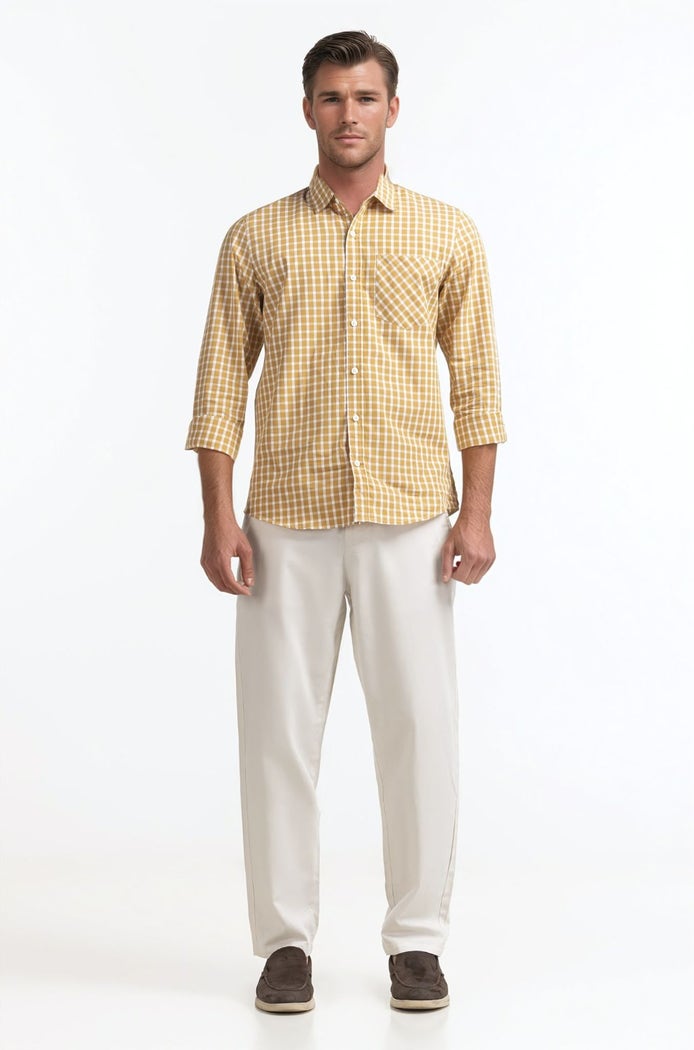
yellow regular fit check tee